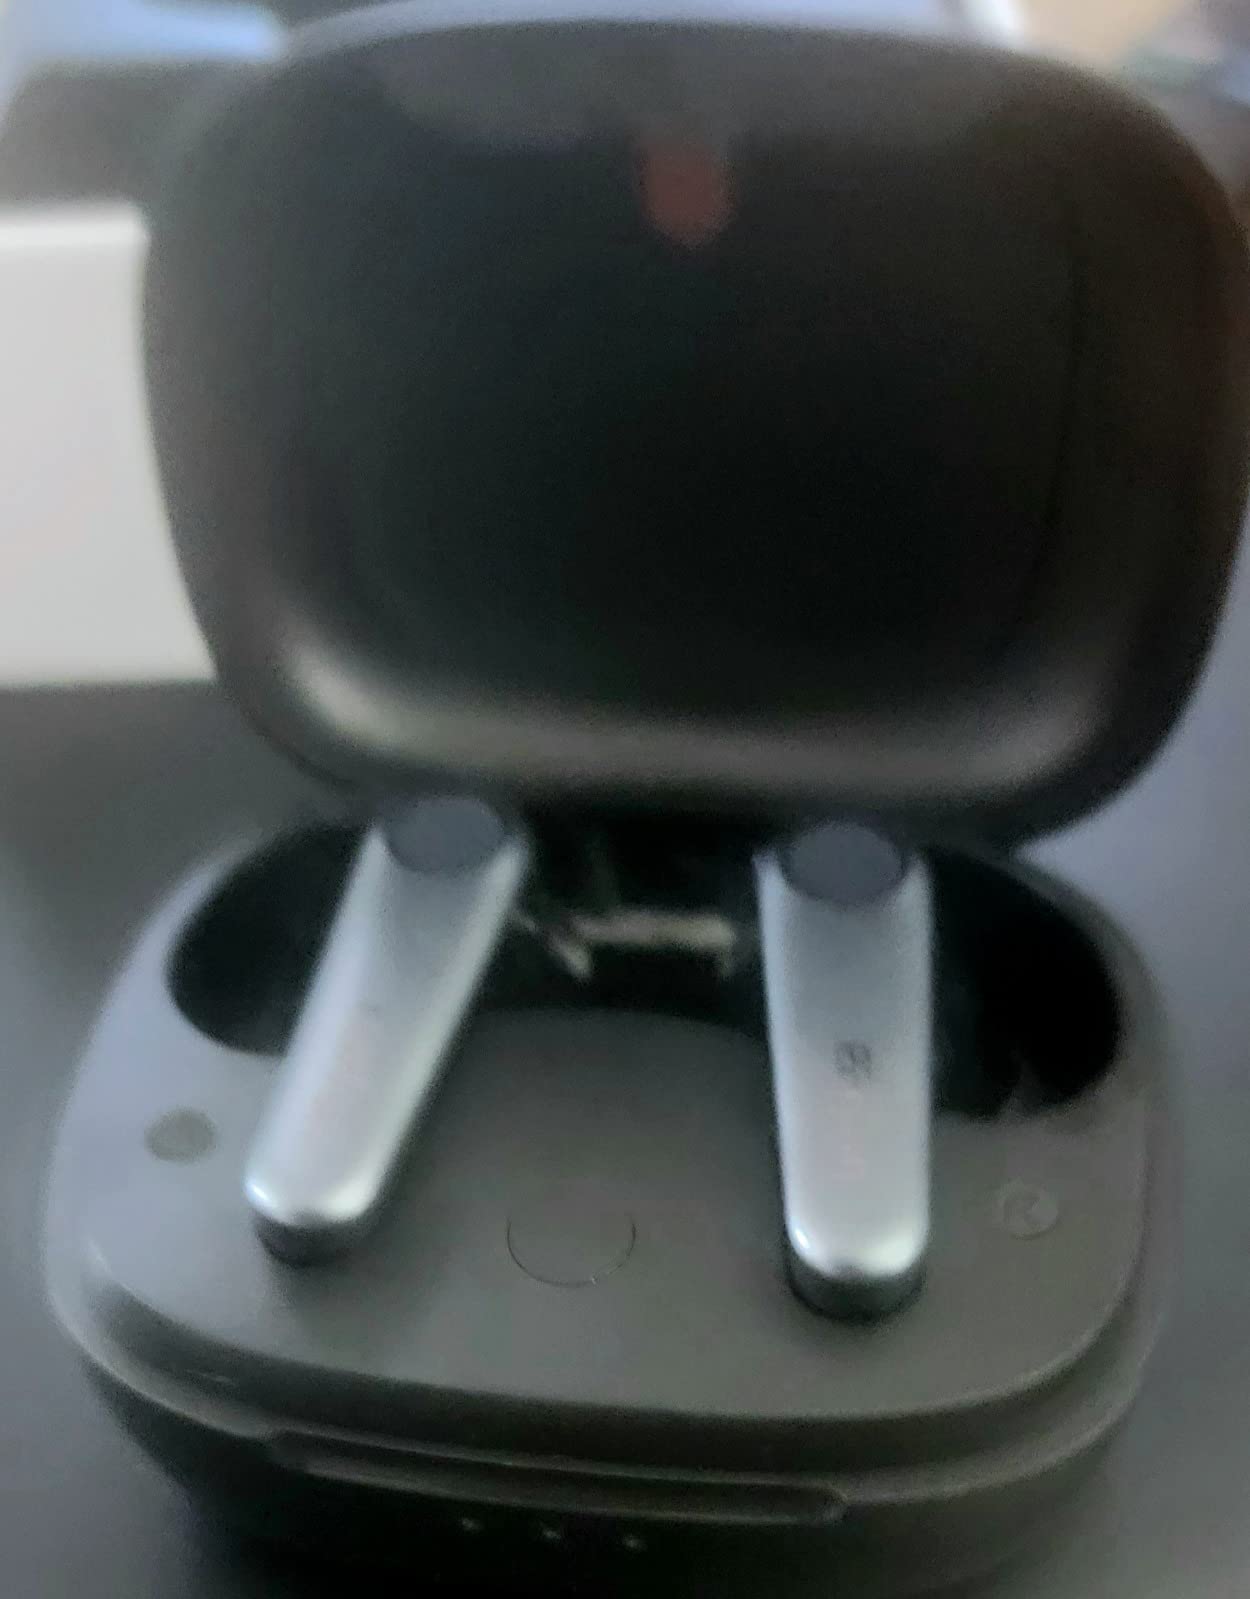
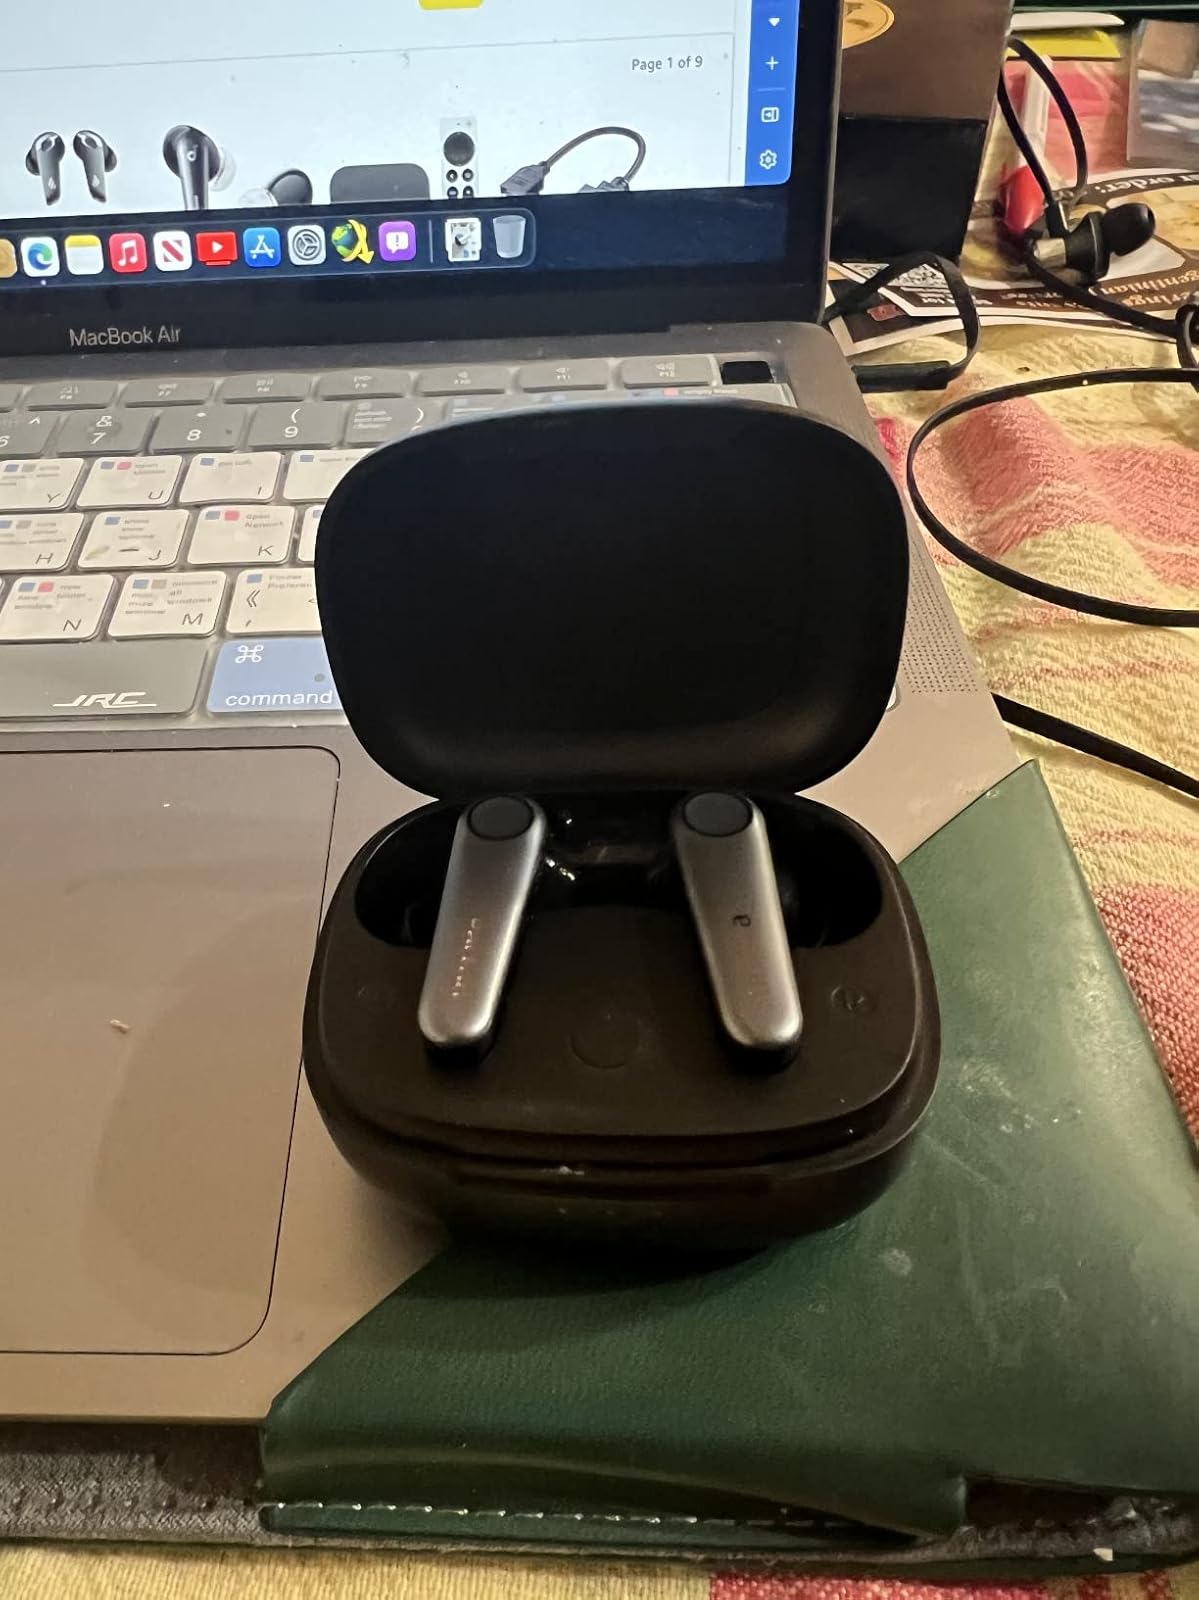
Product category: earbuds
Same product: yes